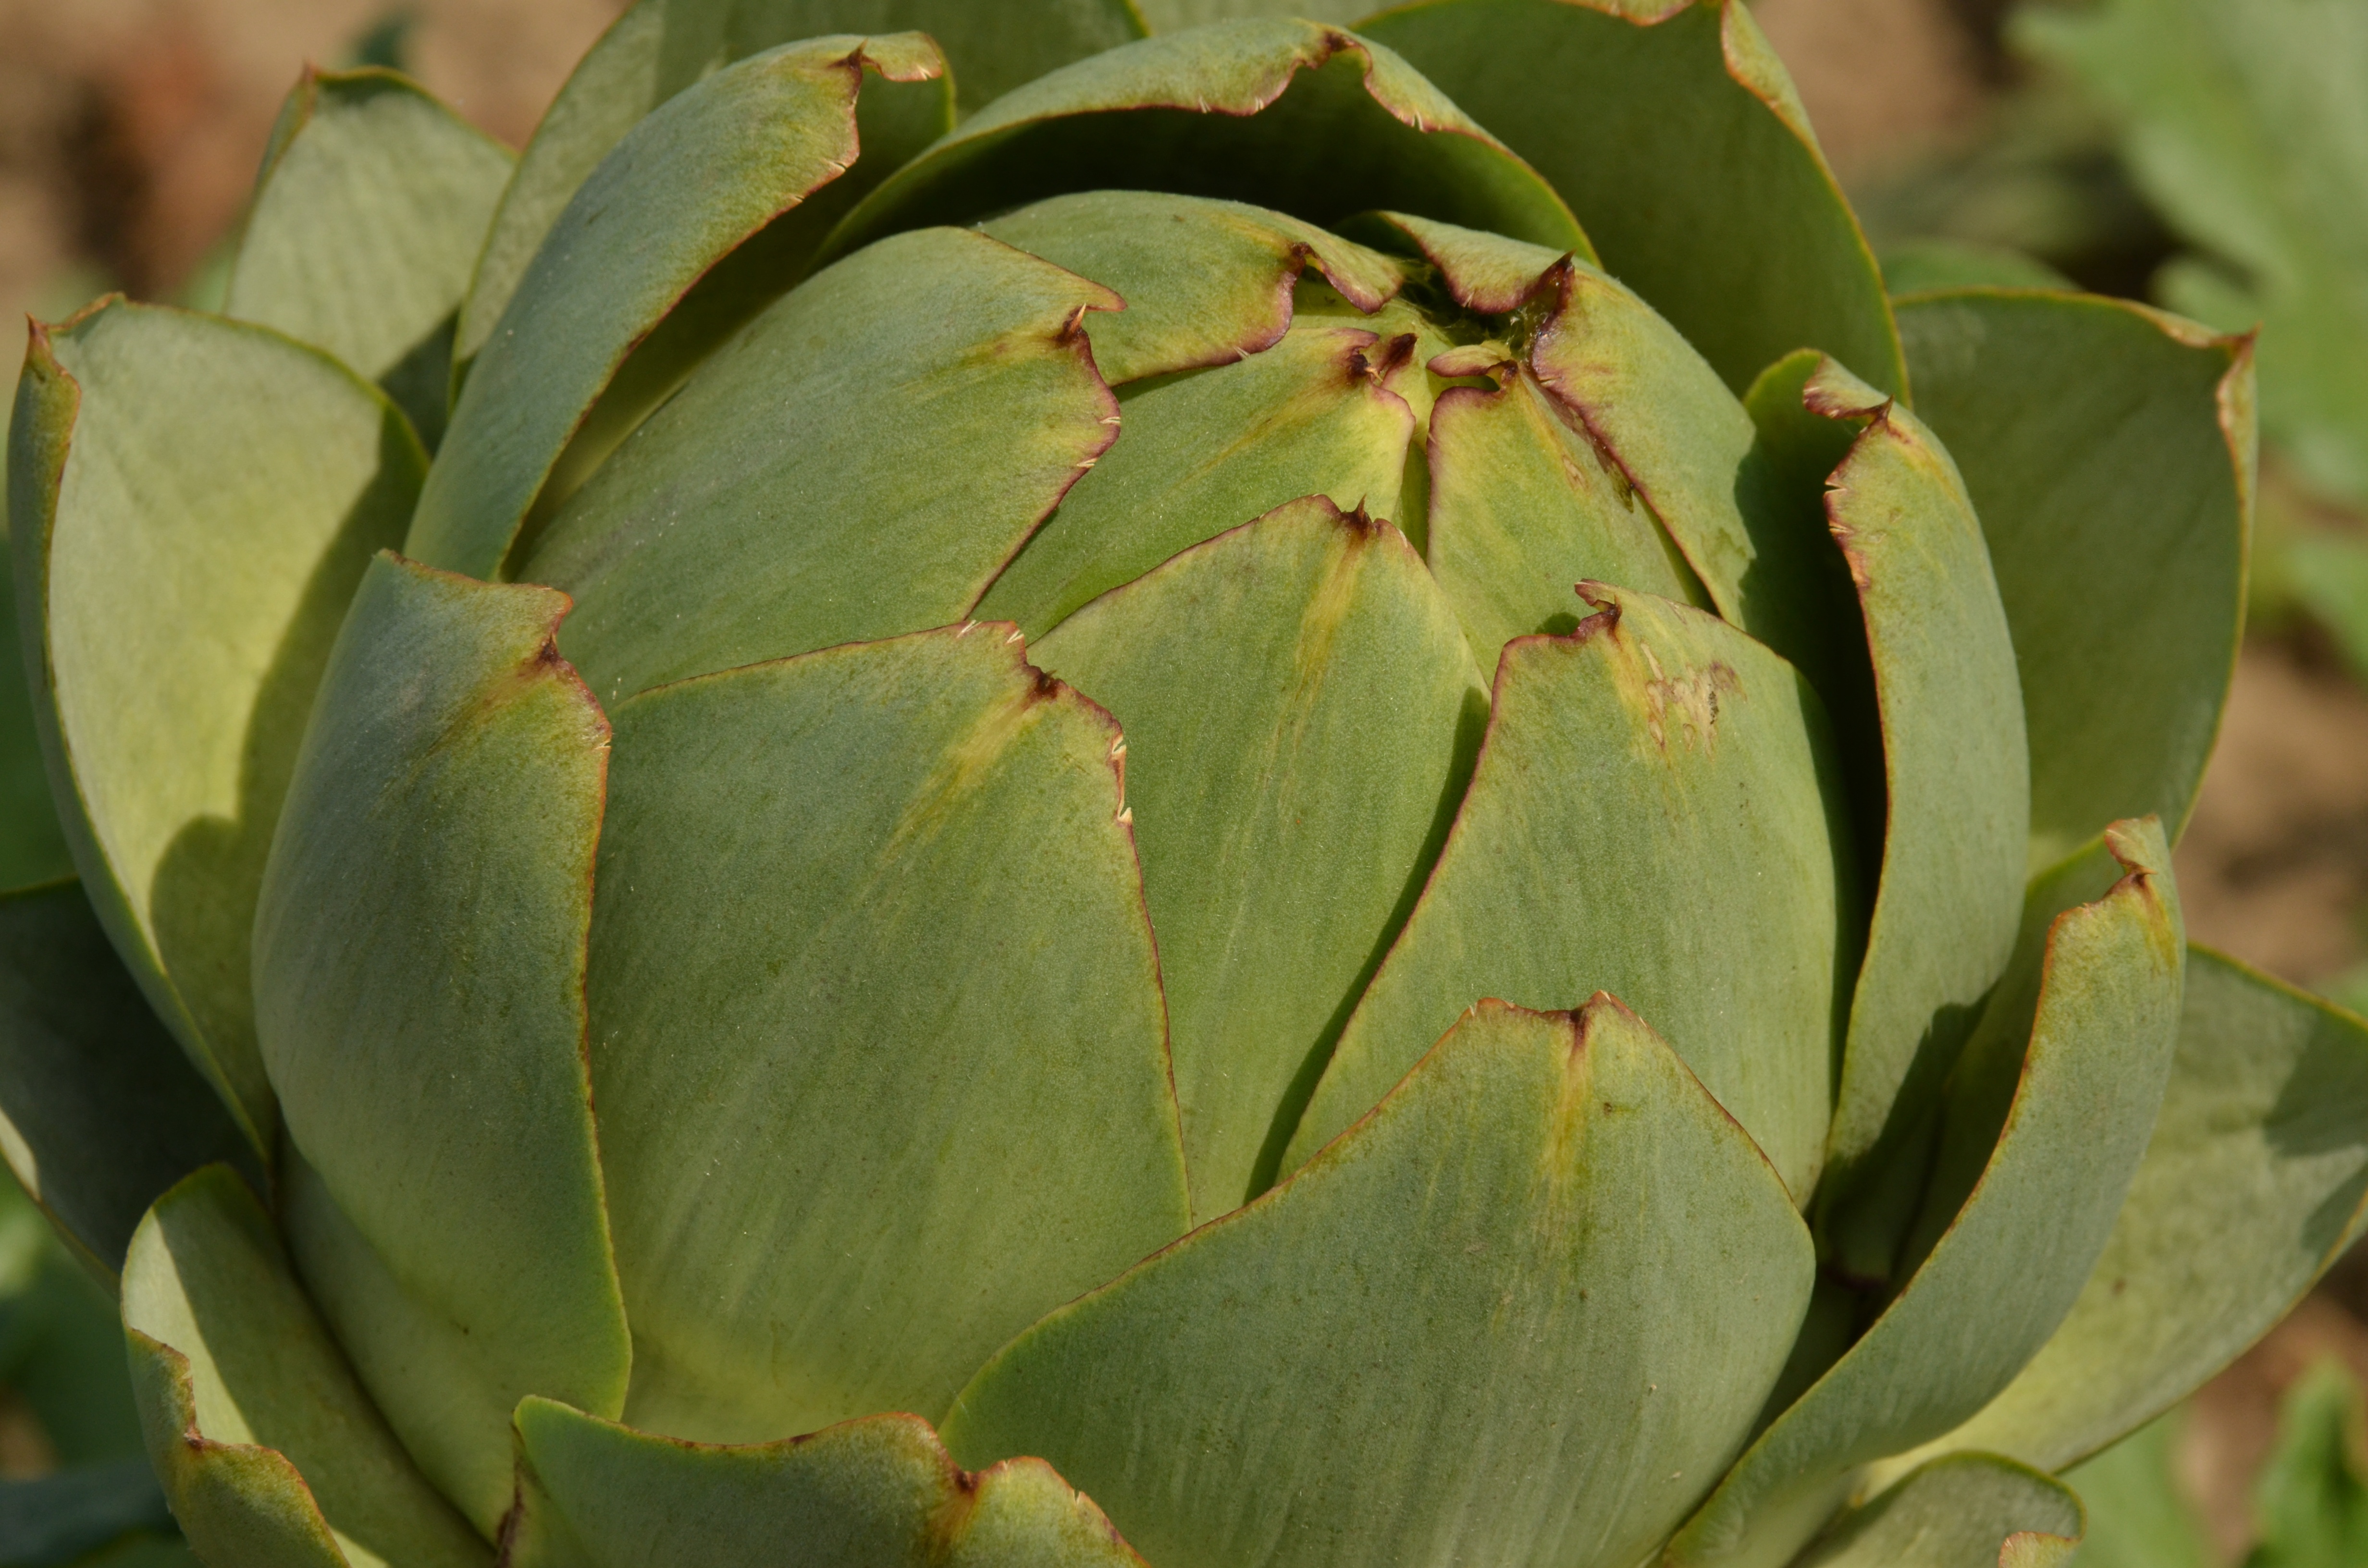
plant, leaf, flower, petal, food, green, harvest, produce, vegetable, botany, flora, artichoke, agricultural, sheet, thistle, flowering plant, daisy family, remodeling, plant stem, land plant, nopal